Law of the European Union

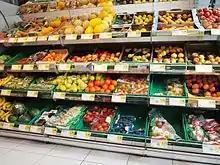
Due to their unequal bargaining power, consumers are entitled to a legislative "charter of rights" to safe and healthy products, fair terms, proper information free from misleading advertising and marketing, and rights of cancellation.

First, the Citizens Rights Directive 2004 article 4 says every citizen has the right to depart a member state with a valid passport. This has historical importance for central and eastern Europe, when the Soviet Union and the Berlin Wall denied its citizens the freedom to leave. Article 5 gives every citizen a right of entry, subject to national border controls. Schengen Area countries (not the UK and Ireland) abolished the need to show documents, and police searches at borders, altogether. These reflect the general principle of free movement in TFEU article 21. Second, article 6 allows every citizen to stay three months in another member state, whether economically active or not. Article 7 allows stays over three months with evidence of "sufficient resources... not to become a burden on the social assistance system". Articles 16 and 17 give a right to permanent residence after 5 years without conditions. Third, TEU article 10(3) requires the right to vote in the local constituencies for the European Parliament wherever a citizen lives.